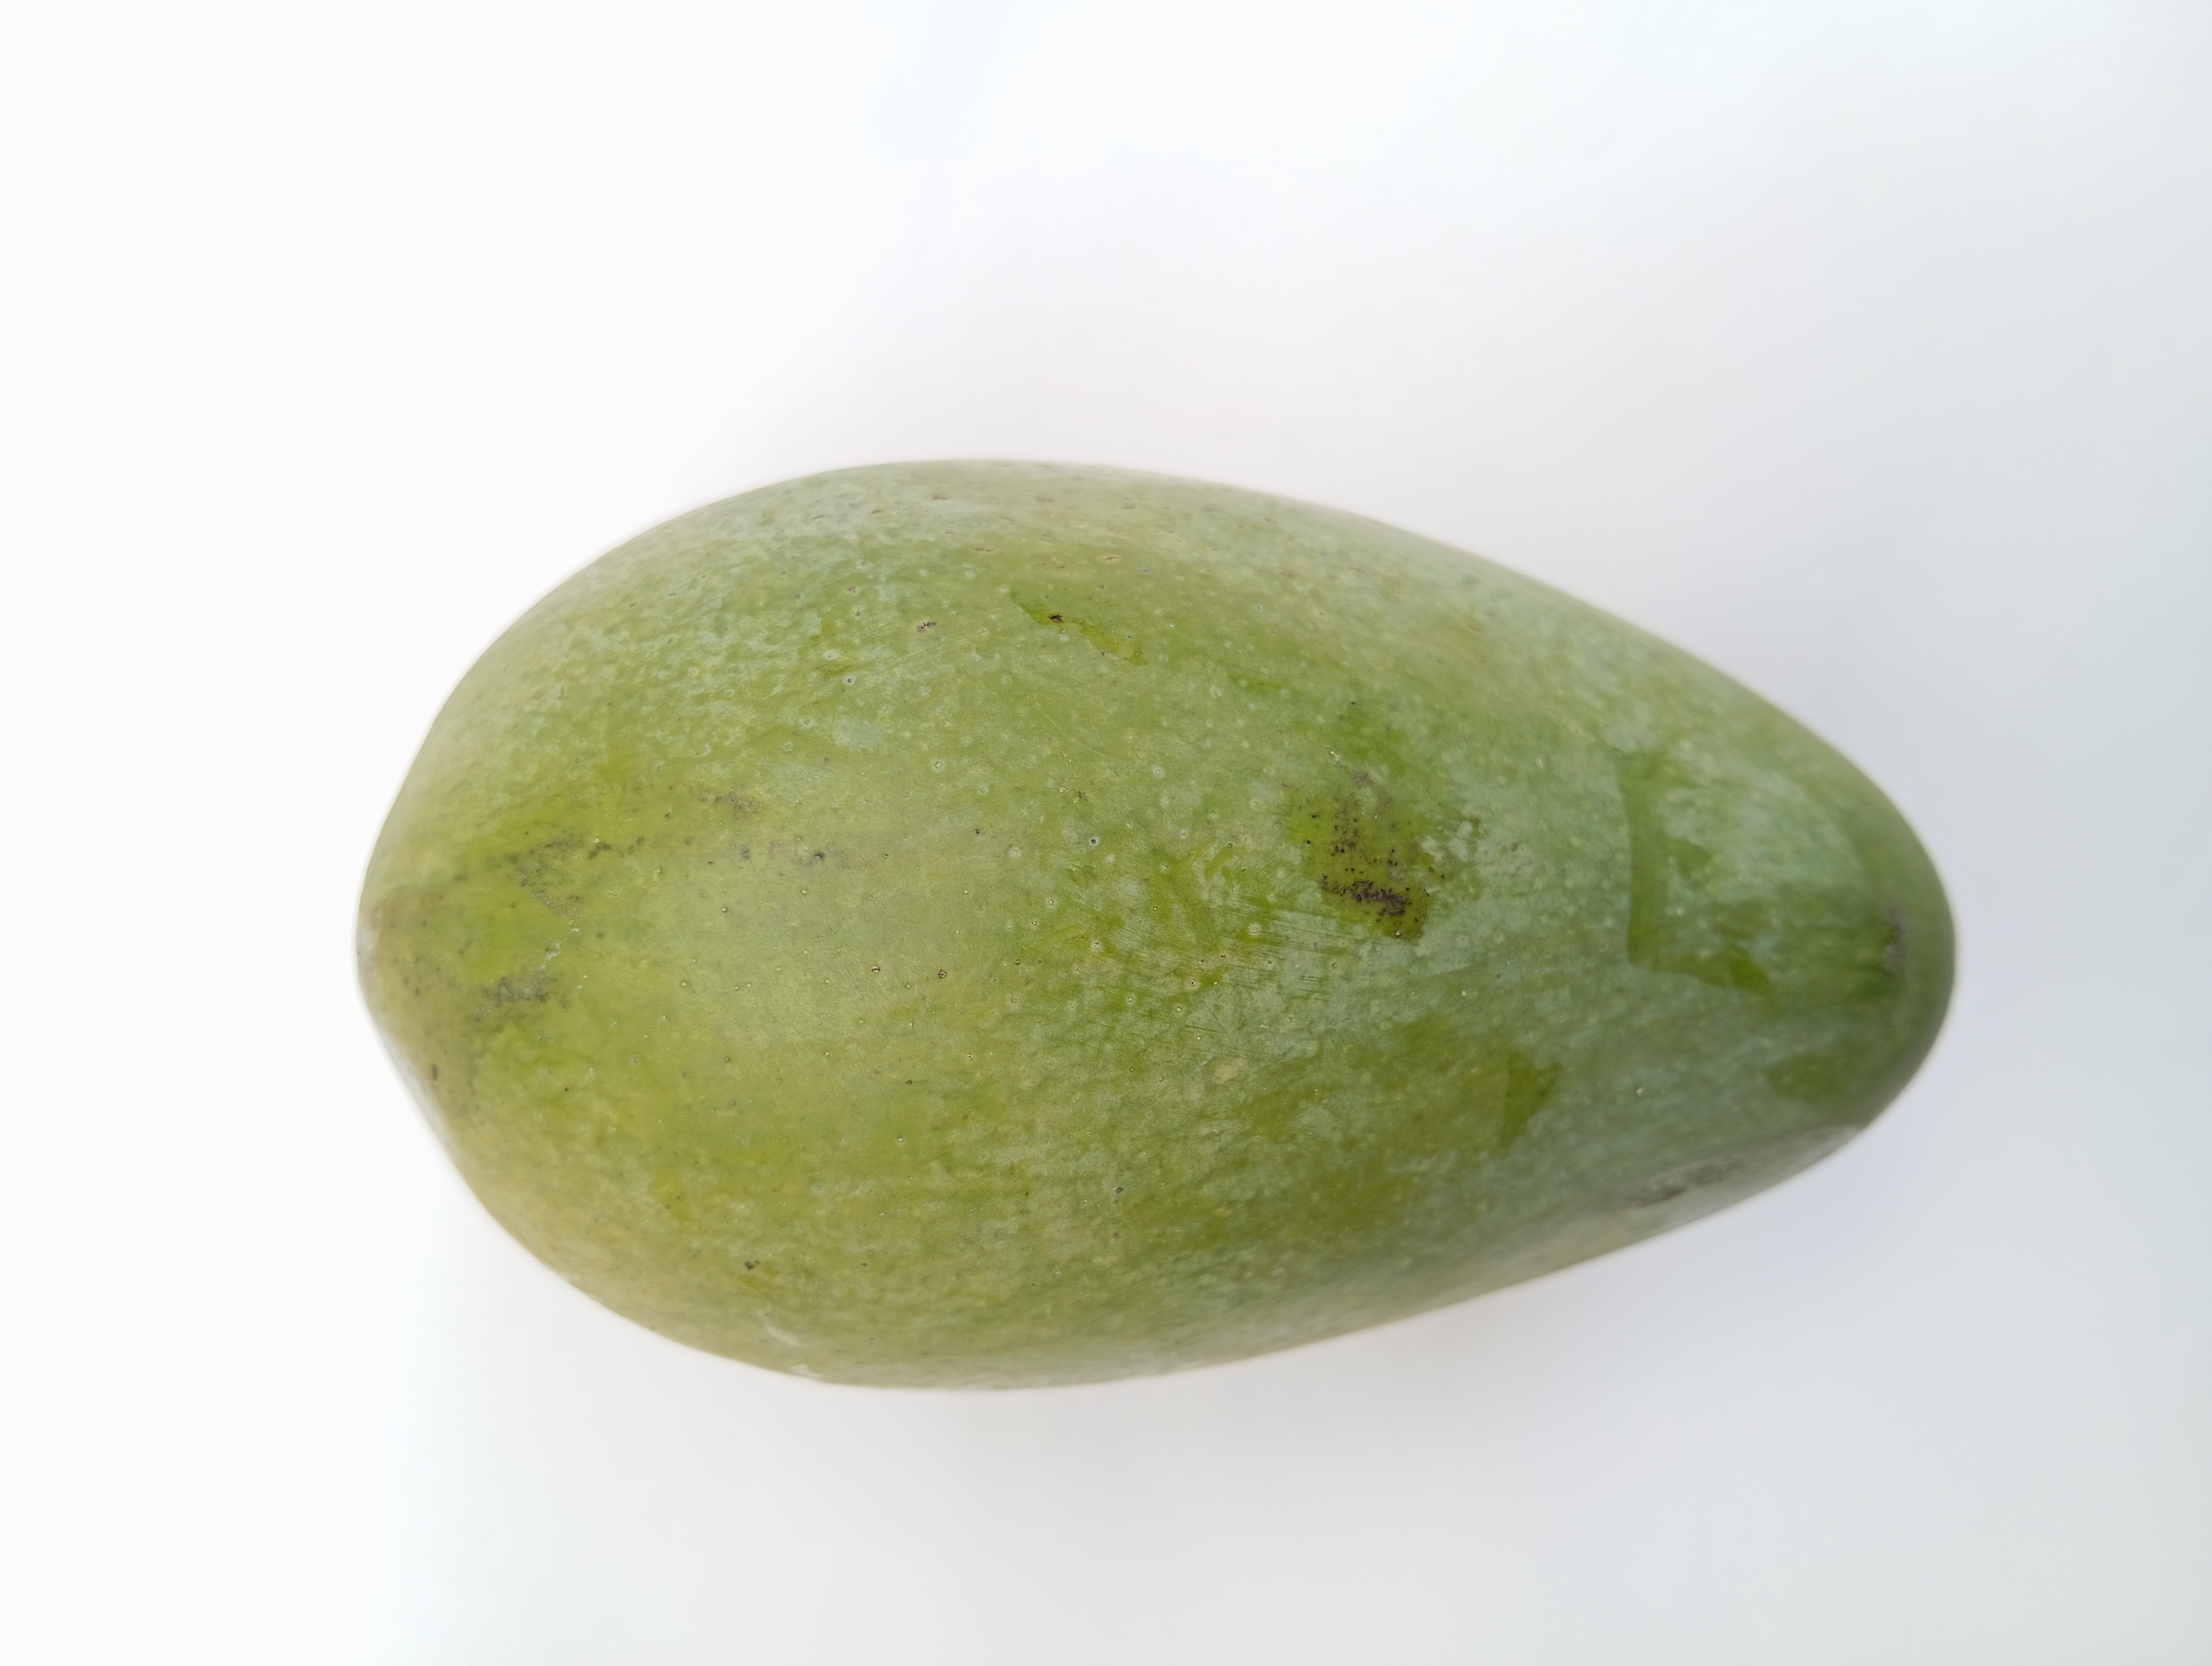
Mango variety: Amrapali